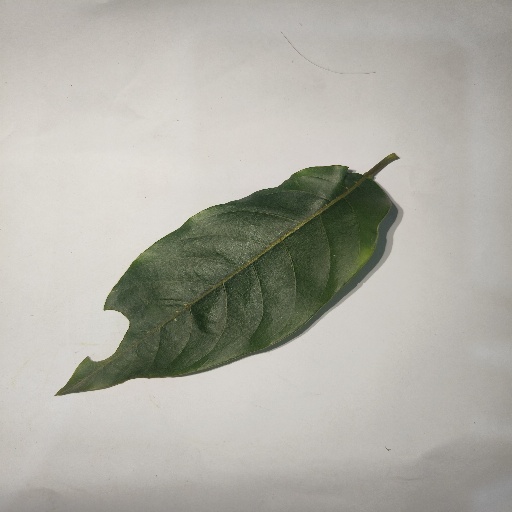
Species: HariTaki
Leaf condition: Shot Hole